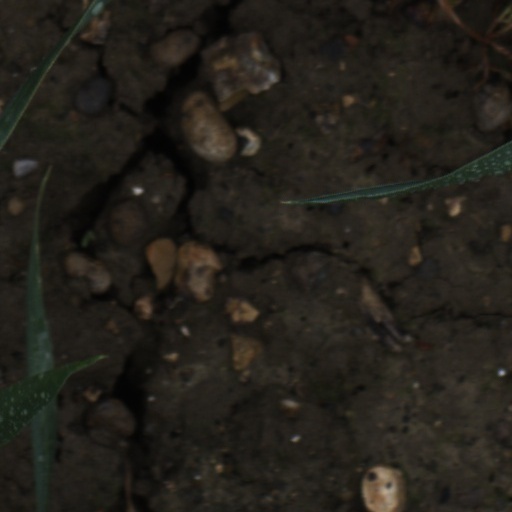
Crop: wheat